Ferris Bueller's Day Off

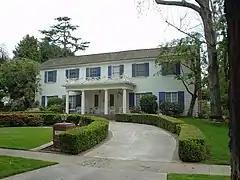
Northeast view of the house in Los Cerritos in Long Beach, California, used in the film

As he was writing the film in 1985, John Hughes kept track of his progress in a spiral-bound logbook. He noted that the basic storyline was developed on February 25 and was successfully pitched the following day to Paramount Studios chief Ned Tanen. Tanen was intrigued by the concept, but wary that the Writers Guild of America was hours away from picketing the studio. Hughes wrote the screenplay in less than a week.